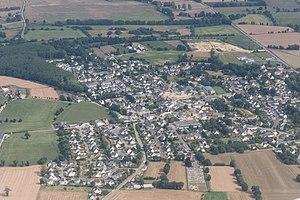
Vue aérienne de Cintré lors d'un vol entre CDG et RNS.